Larson Barracks

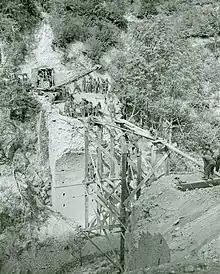
10th Engineer Battalion rebuilding bridge near Acerno

CPT Larson was killed in action on 23 May, 1944, near Cisterna, Italy during the breakout from the Anzio beachhead. Captain Larson was awarded the Distinguished Service Cross for his actions on that date (HQ, Seventh U.S. Army, General Orders No. 109, 1944), as well as being awarded the Bronze Star Medal (posthumously) for actions on that same date. The Distinguished Service Cross citation reads: